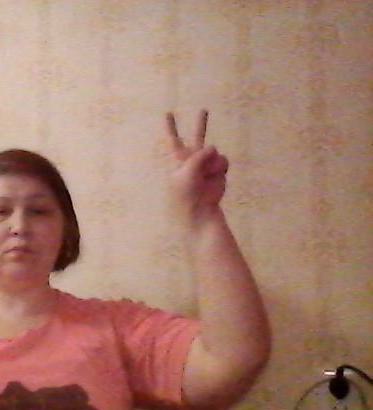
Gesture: peace